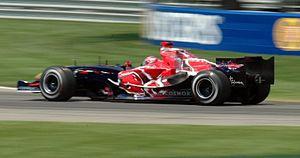
Vitantonio Liuzzi, dit Tonio Liuzzi, né le 6 août 1981 à Locorotondo, dans la province de Bari dans les Pouilles est un pilote automobile italien, qui s'est illustré en Formule 3 et en Formule 3000, avant de débuter en 2005 dans le championnat du monde de Formule 1, grâce à l'appui de son sponsor Red Bull.
La Toro Rosso STR1 est la monoplace de Formule 1 de l'écurie Scuderia Toro Rosso engagée au cours de la saison 2006. Les pilotes sont l'Italien Vitantonio Liuzzi et l'Américain Scott Speed. Le pilote d'essais est le Suisse Neel Jani.